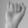
ASL letter: I